Weltmeister EX5

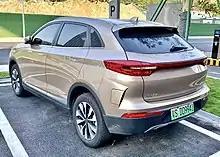
WM Motor EX5 rear

The WM Motor EX5 production version made its debut at the 2018 Beijing Auto Show. The price of the EX5 ranges from CNY¥139,800 (~US$20,000) to CNY¥189,800 (~US$27,100), inclusive of Chinese government electric vehicle subsidies.